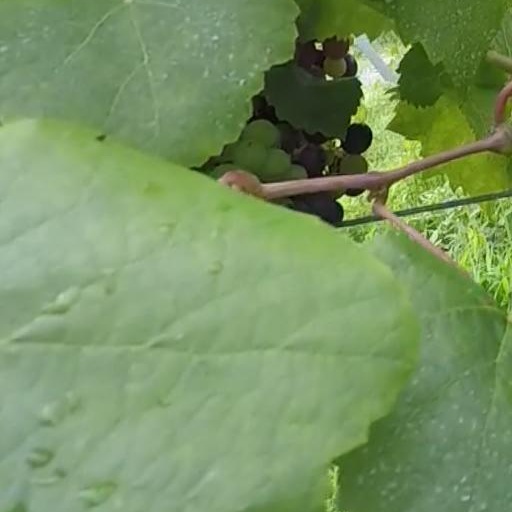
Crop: grape